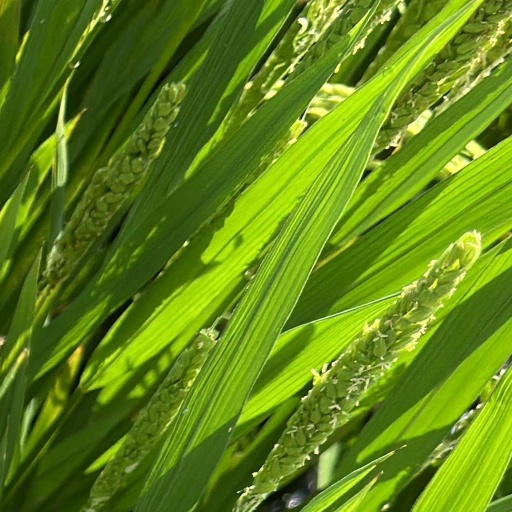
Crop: rice